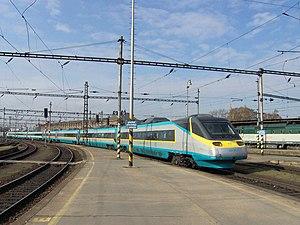
České dráhy est le plus important opérateur ferroviaire en République tchèque.